Vayeshev

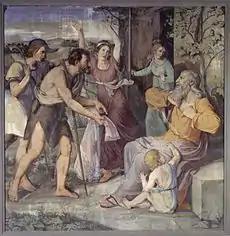
Jacob Sees Joseph's Coat (painting circa 1816–1817 by Friedrich Wilhelm Schadow)

In the second reading, when the brothers went to feed the flock in Shechem, Jacob sent Joseph to see whether all was well with them. A man found Joseph and asked him what he sought, and when he told the man that he sought his brothers, the man told him that they had departed for Dothan. When Joseph's brothers saw him coming, they conspired to kill him, cast him into a pit, say that a beast had devoured him, and see what would become of his dreams then. But Reuben persuaded them not to kill him but to cast him into a pit, hoping to restore him to Jacob later. The second reading ends here.